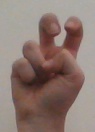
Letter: toot